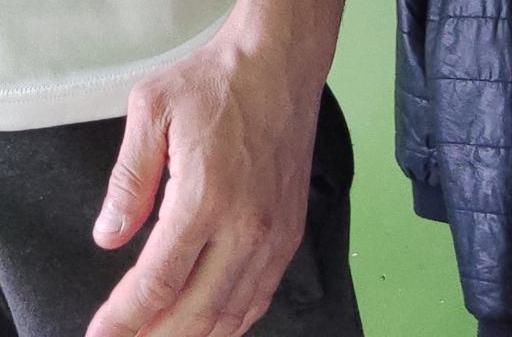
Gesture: no_gesture